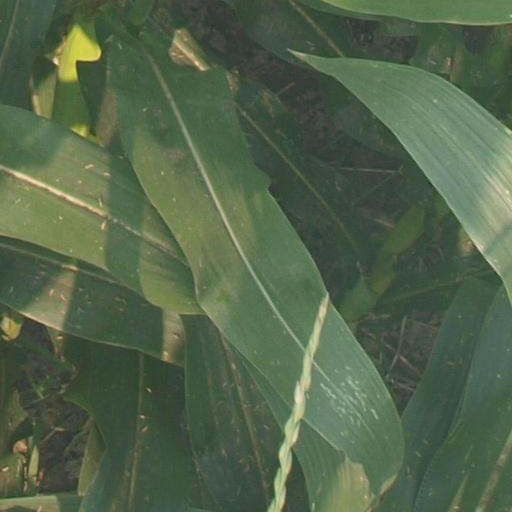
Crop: maize; corn